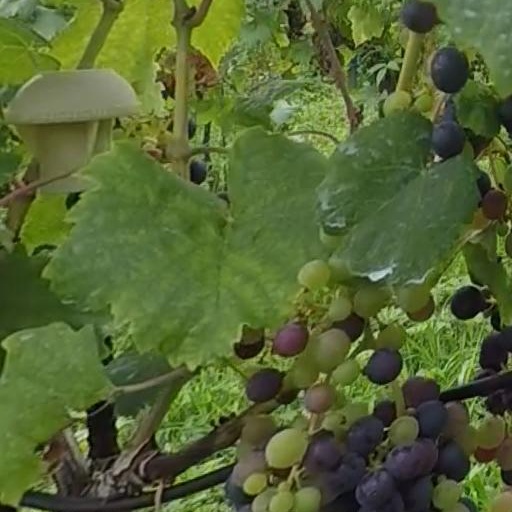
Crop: grape